Celebrity Skin

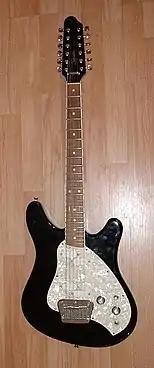
Love played a custom Fender Vista Venus on the album

According to Love, her vision for the album was to "deconstruct the California Sound" in the L.A. tradition of bands like The Doors, The Beach Boys and The Byrds, but she was struggling with the composition of the record and felt like she was "in a rut". After sending early recordings of the songs to Corgan, he decided to join the band in the studio for a total of twelve days in an attempt to help Love with her songcraft. Love compared Corgan's presence in the studio to "a math teacher who wouldn't give you the answers but was making you solve the problems yourself", and stated that he had her study key changes as well as melodies and phrasing from songs by Frank Sinatra and The Beatles: